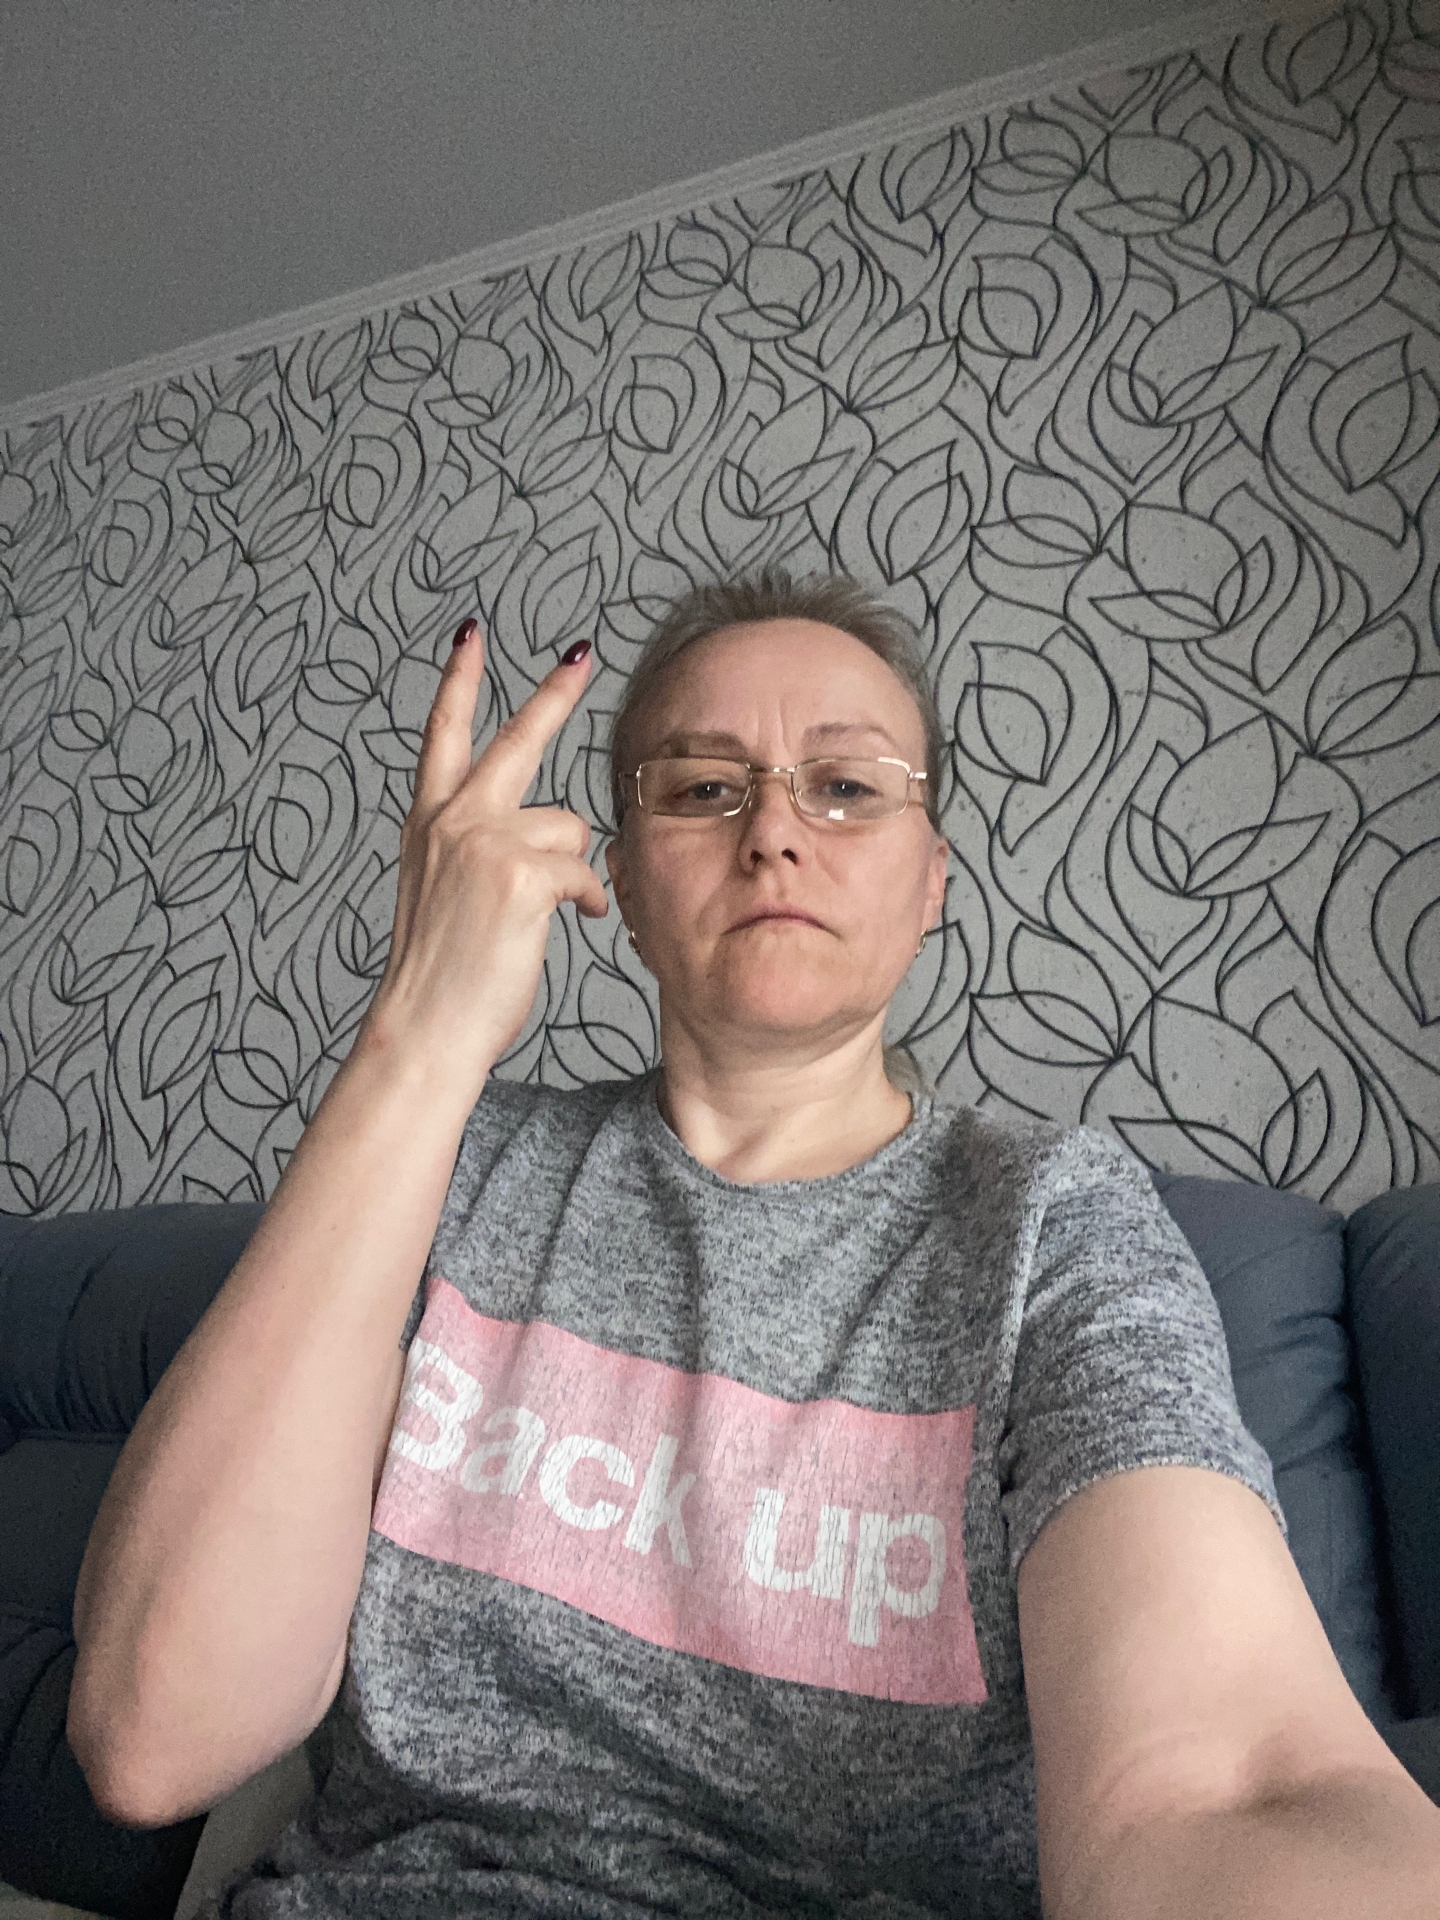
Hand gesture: peace_inverted